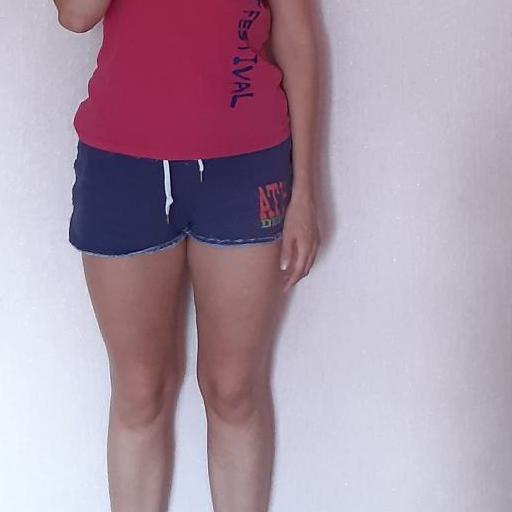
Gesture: no_gesture